Baden-Powell's Scout training scheme

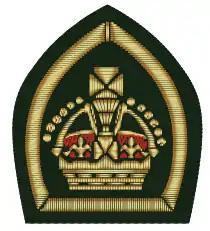
The insignia of a King's Scout, UK and the British Empire, 1919.

Scouting quickly spread to other countries and territories, both within the British Empire and outside of it. In these countries, Baden-Powell's scheme was adapted to suit local conditions. In the United Kingdom Boy Scouts' Association, there were several amendments to the scheme before it was replaced on the recommendation of the 1966 Advance Party Report, which said that "The worst condemnation of the present training Scheme is the fact that more than half of those who join the Movement never progress beyond the Tenderfoot stage". The proposal for a new three stage scheme in which Scouts could progress rapidly in the early stages was adopted by the Association and began to be implemented in October 1967. A number of Scout Groups that were dissatisfied with this and other restructuring formed the Baden-Powell Scouts' Association in 1970 and continue with an updated version of Baden-Powell's scheme to the present day.